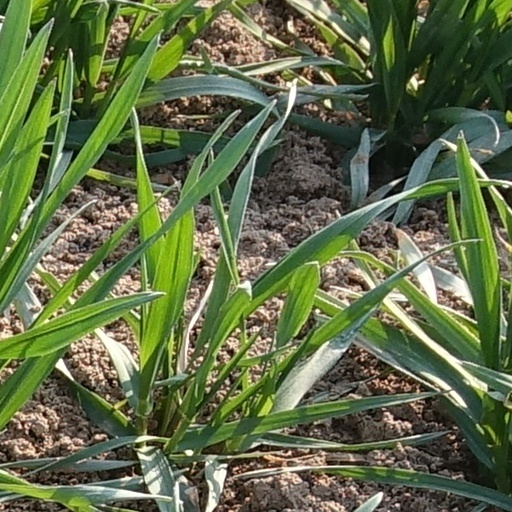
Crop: wheat